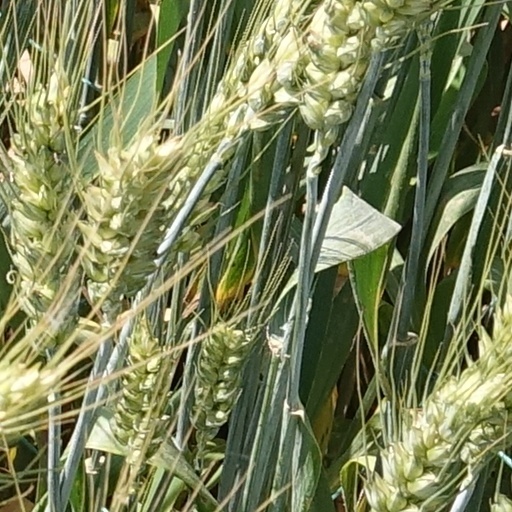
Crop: wheat